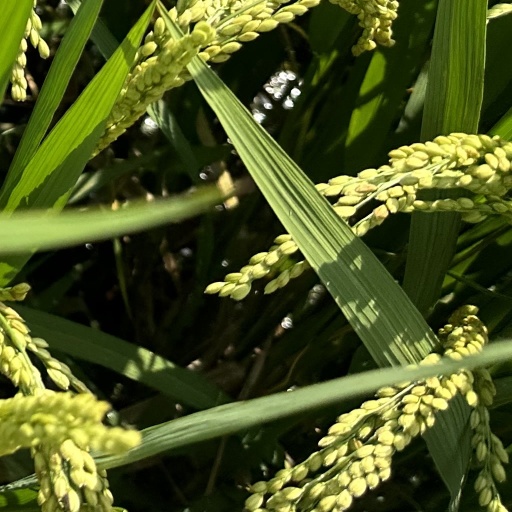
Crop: rice